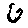
Label: 6